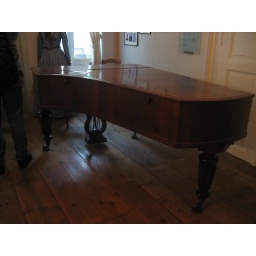
The Schumann house in Leipzig (1840-44). The first floor is occupied by a grammar school.